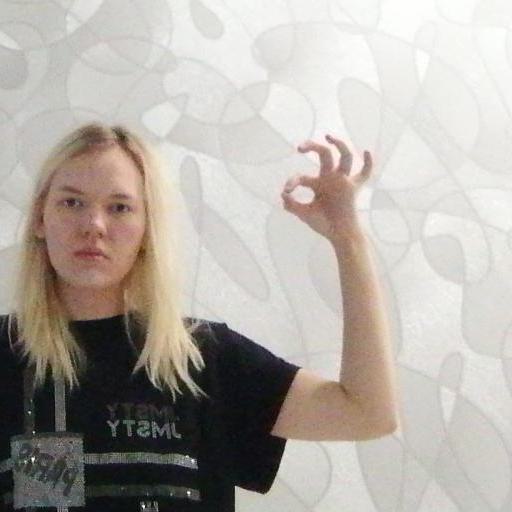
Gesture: ok